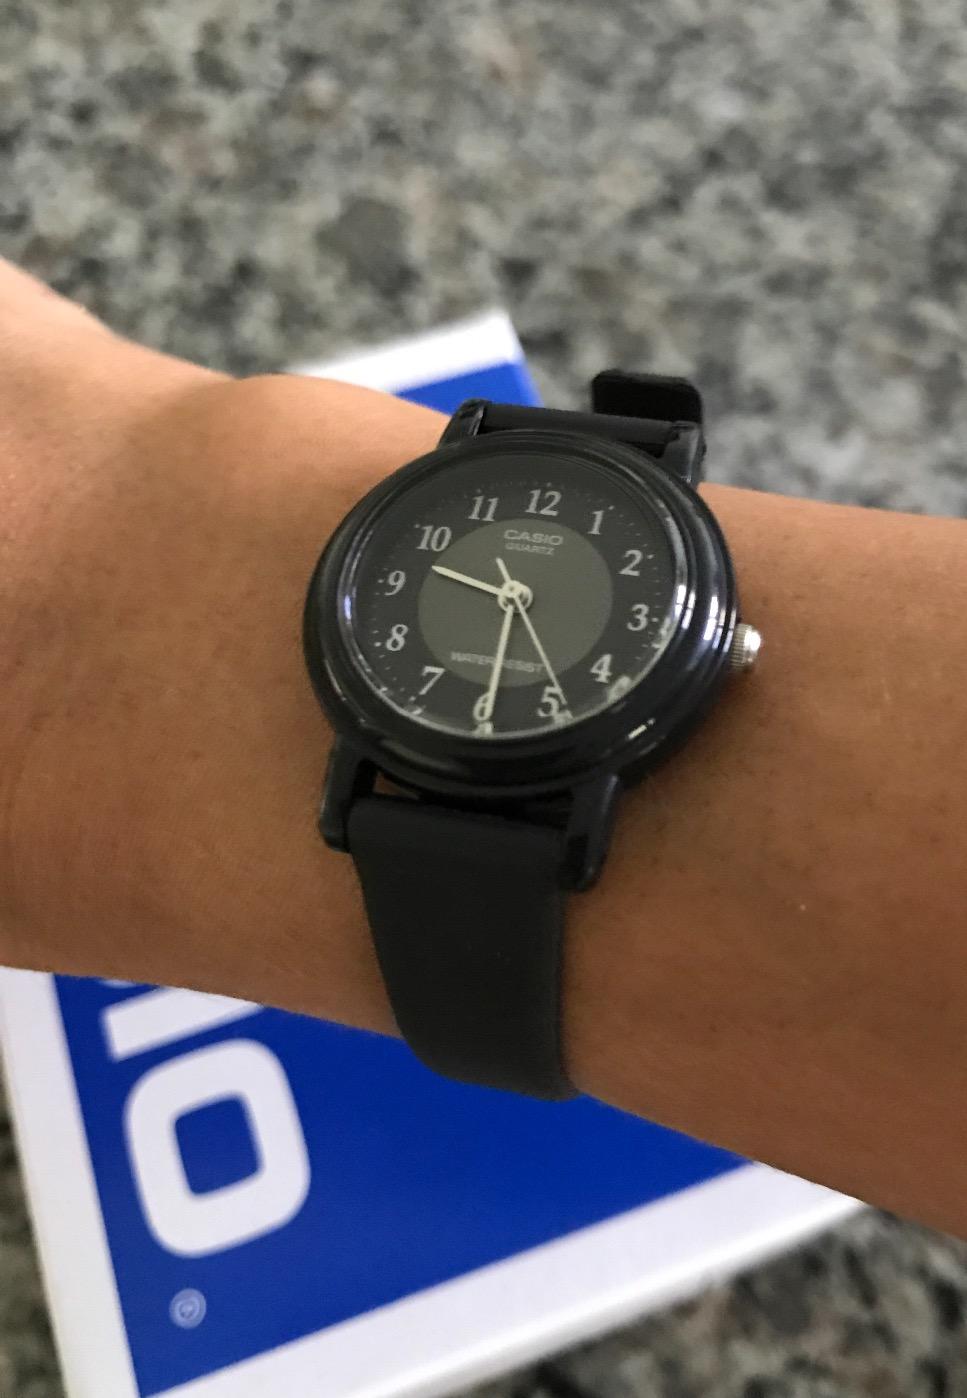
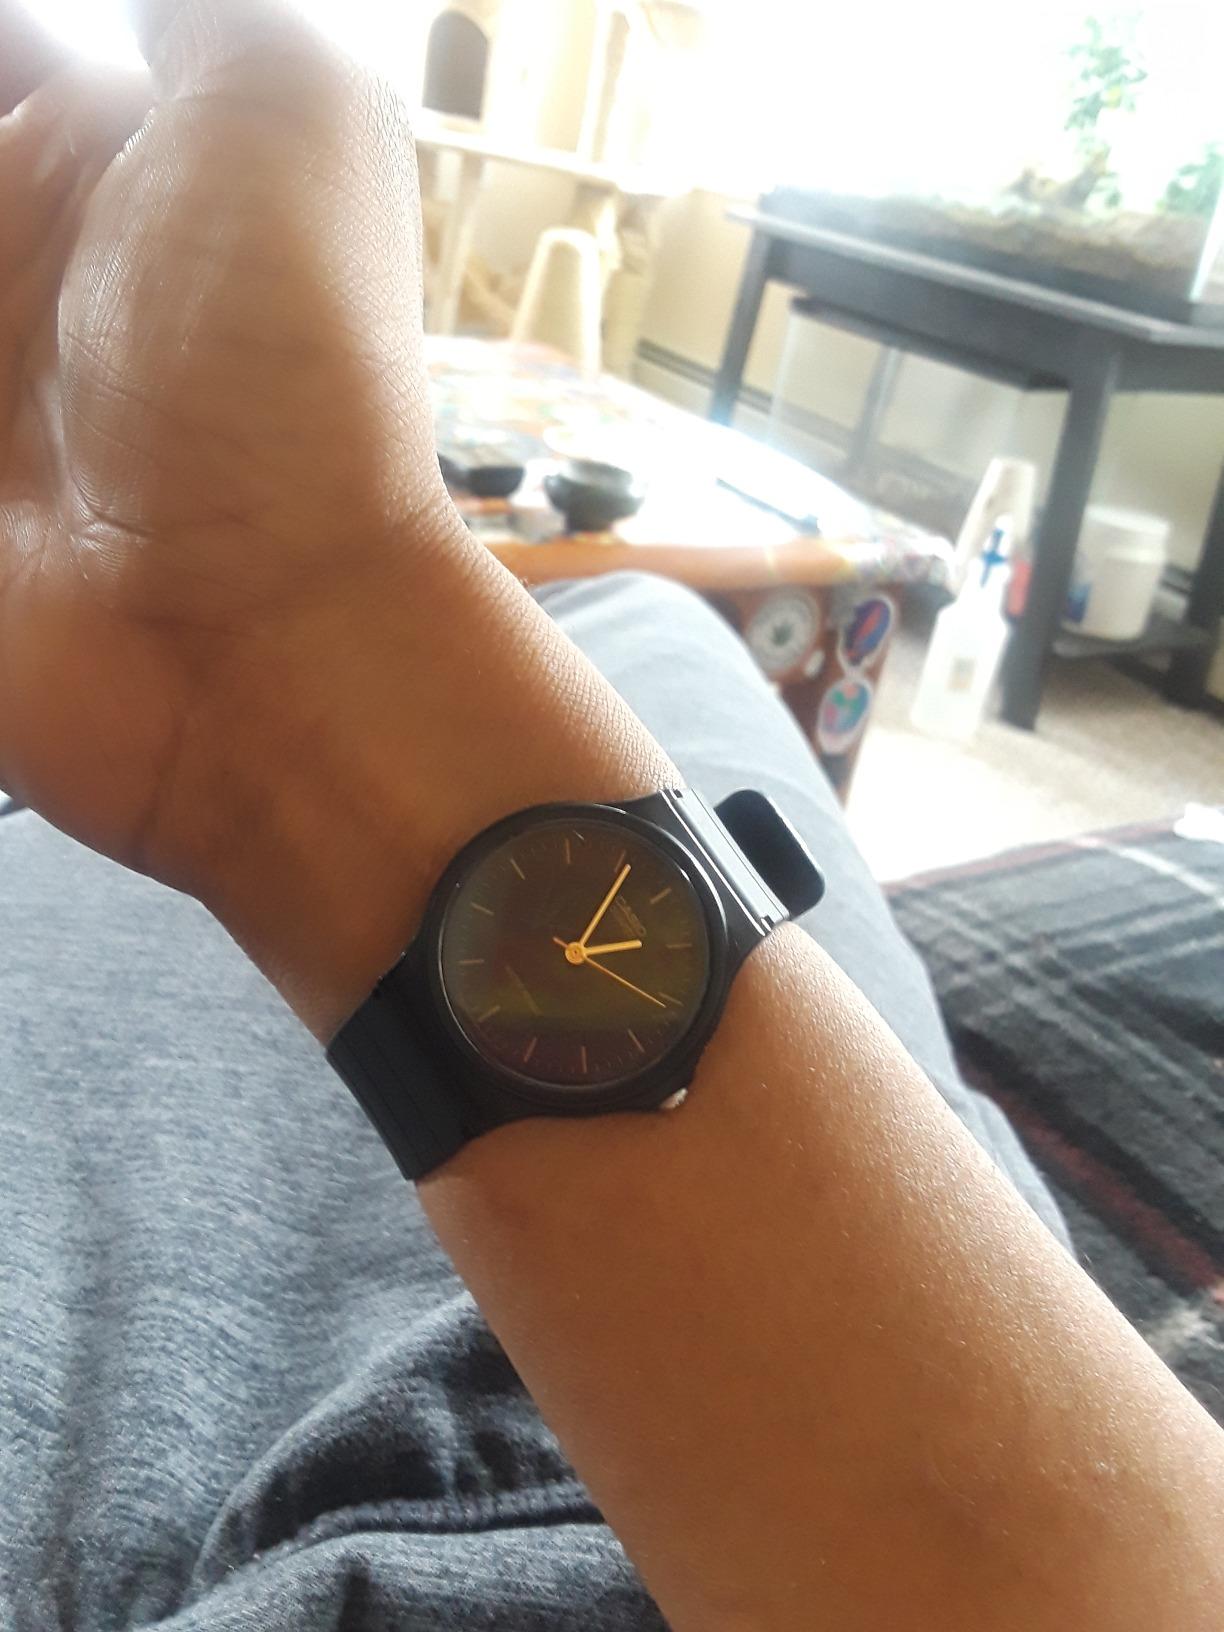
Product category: accessories_watch
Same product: no